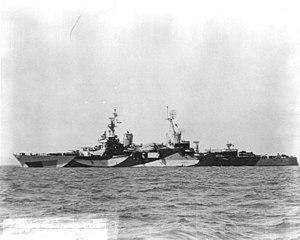
L'USS Indianapolis (CA-35) est un croiseur lourd de classe Portland appartenant à l'United States Navy, célèbre pour les circonstances de son naufrage qui reste à ce jour le plus meurtrier de l'histoire de la marine militaire américaine. Lancé en 1931, l'Indianapolis intègre la Scouting Force en 1933 avant de participer avec succès à de nombreuses campagnes de la guerre du Pacifique.